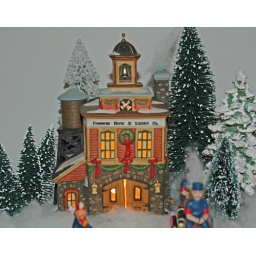
This is a favorite of mine with the water tower in the background.